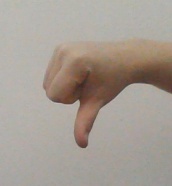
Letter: waw